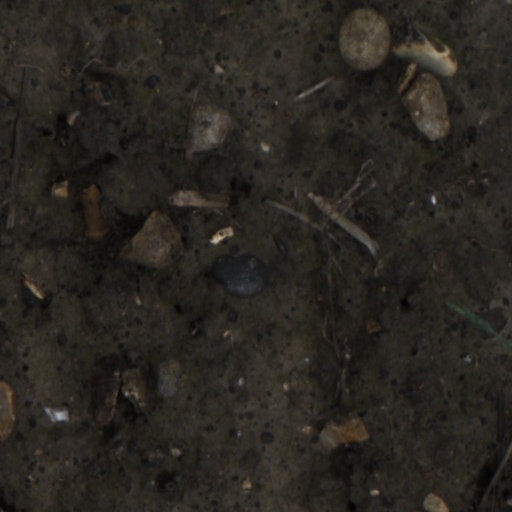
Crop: wheat